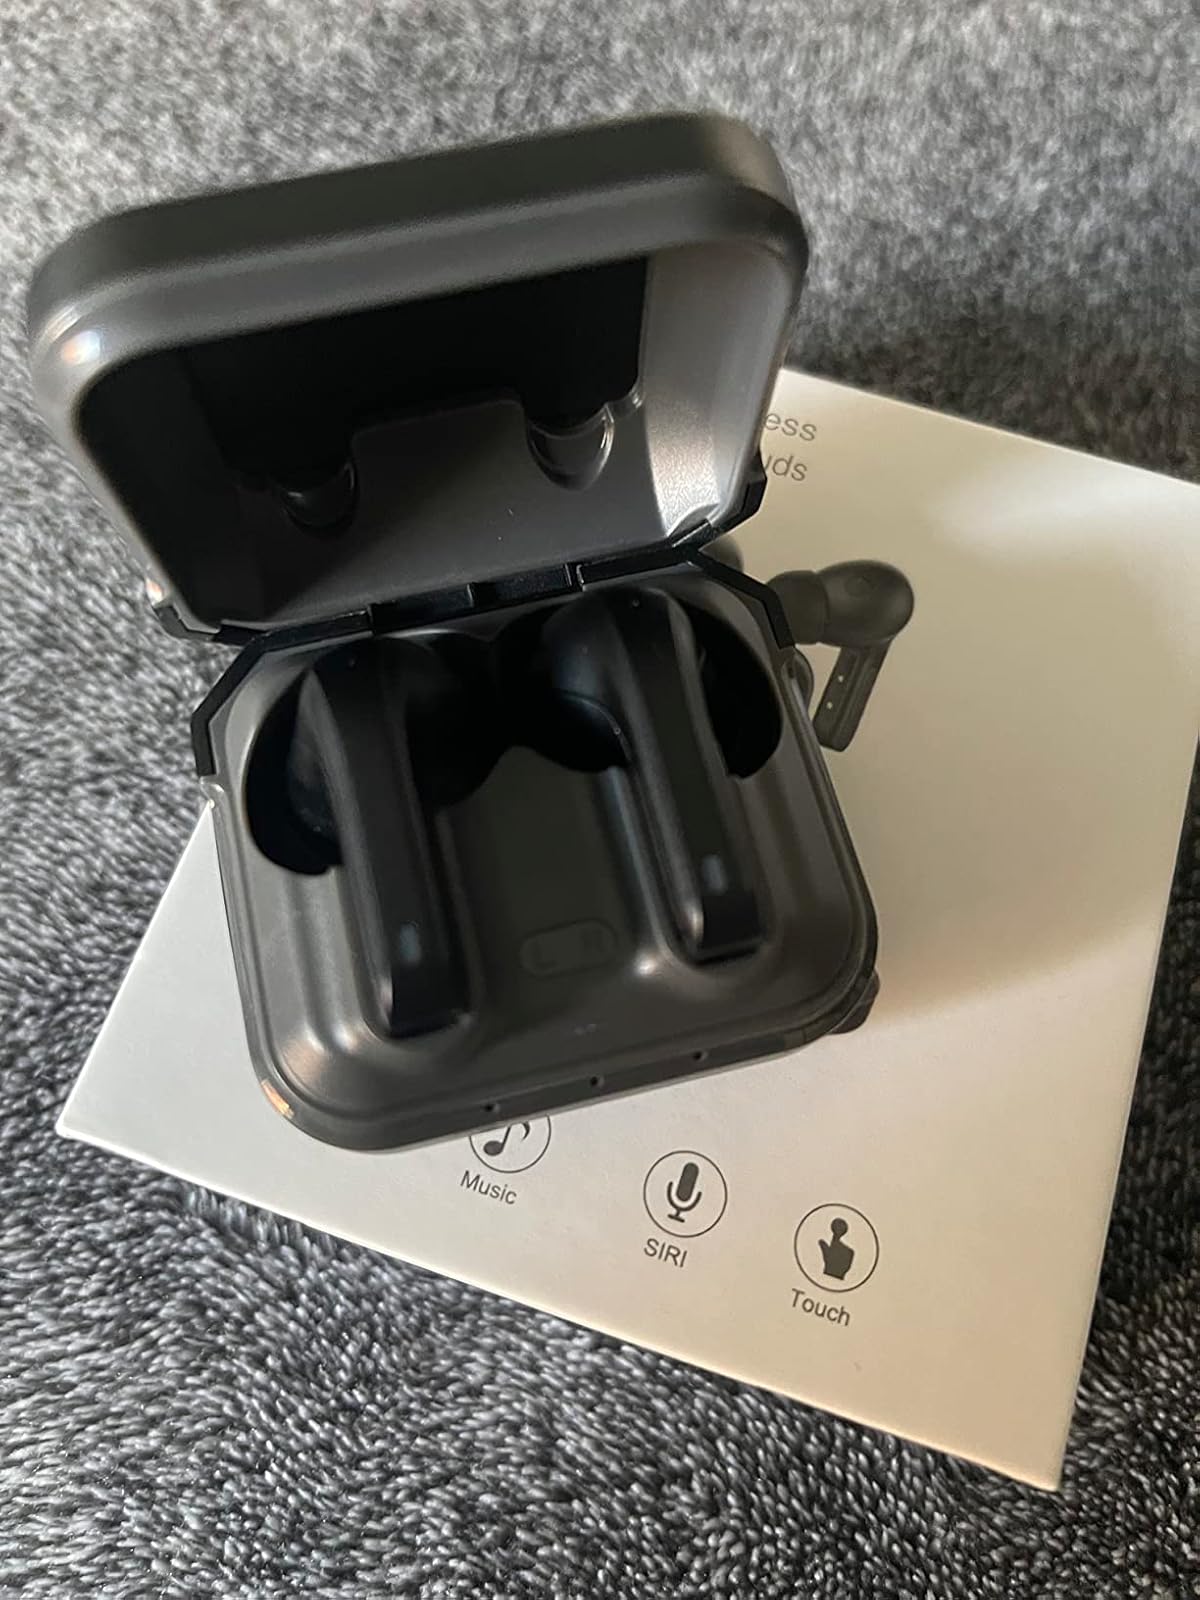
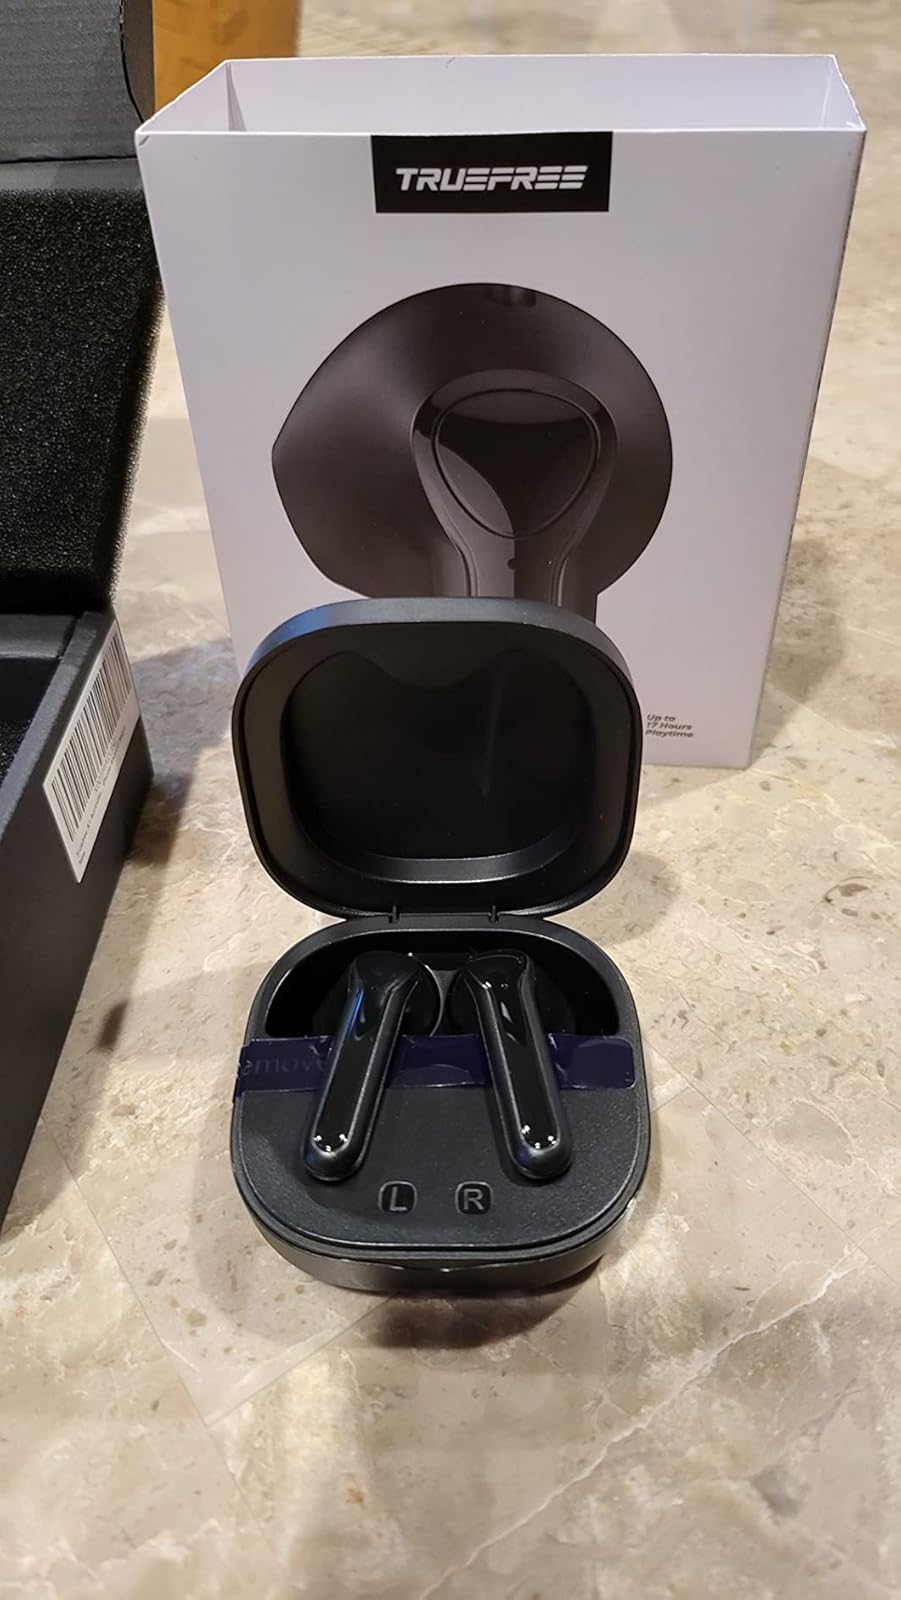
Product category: earbuds
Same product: no